Top Spin 2

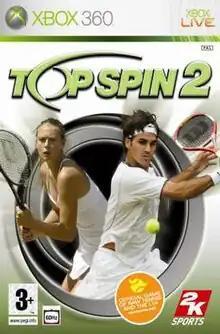
Australian / European cover art featuring Maria Sharapova and Roger Federer

Top Spin 2 is a 2006 tennis video game developed by Indie Built, MENT, and Aspyr and originally published by 2K and Superscape. It is the sequel to "Top Spin" and is followed by "Top Spin 3".